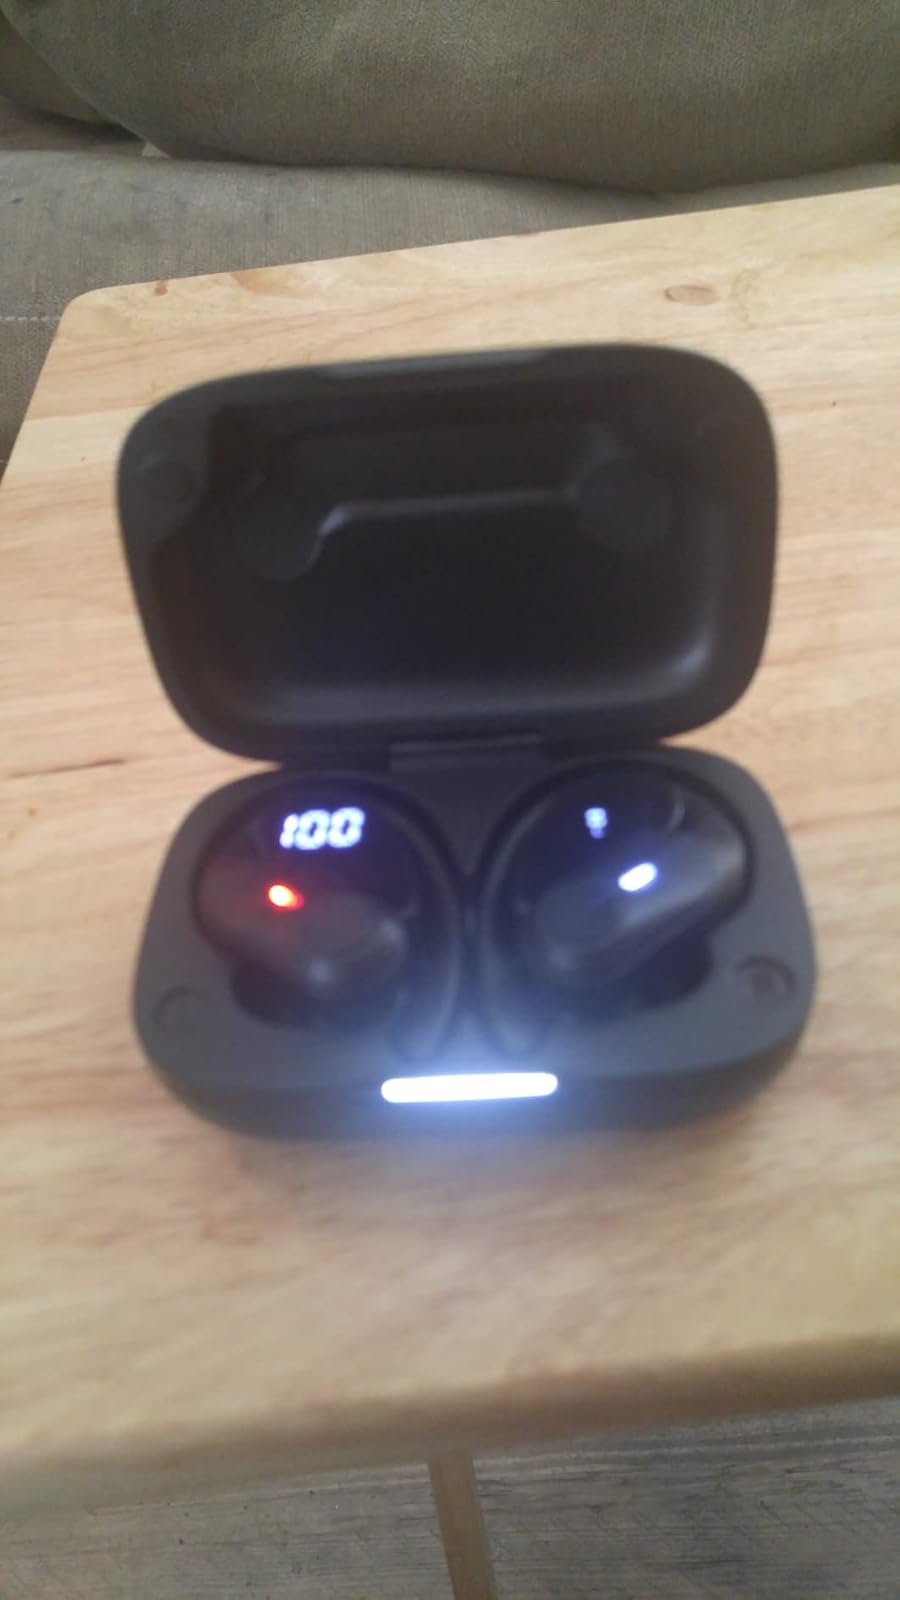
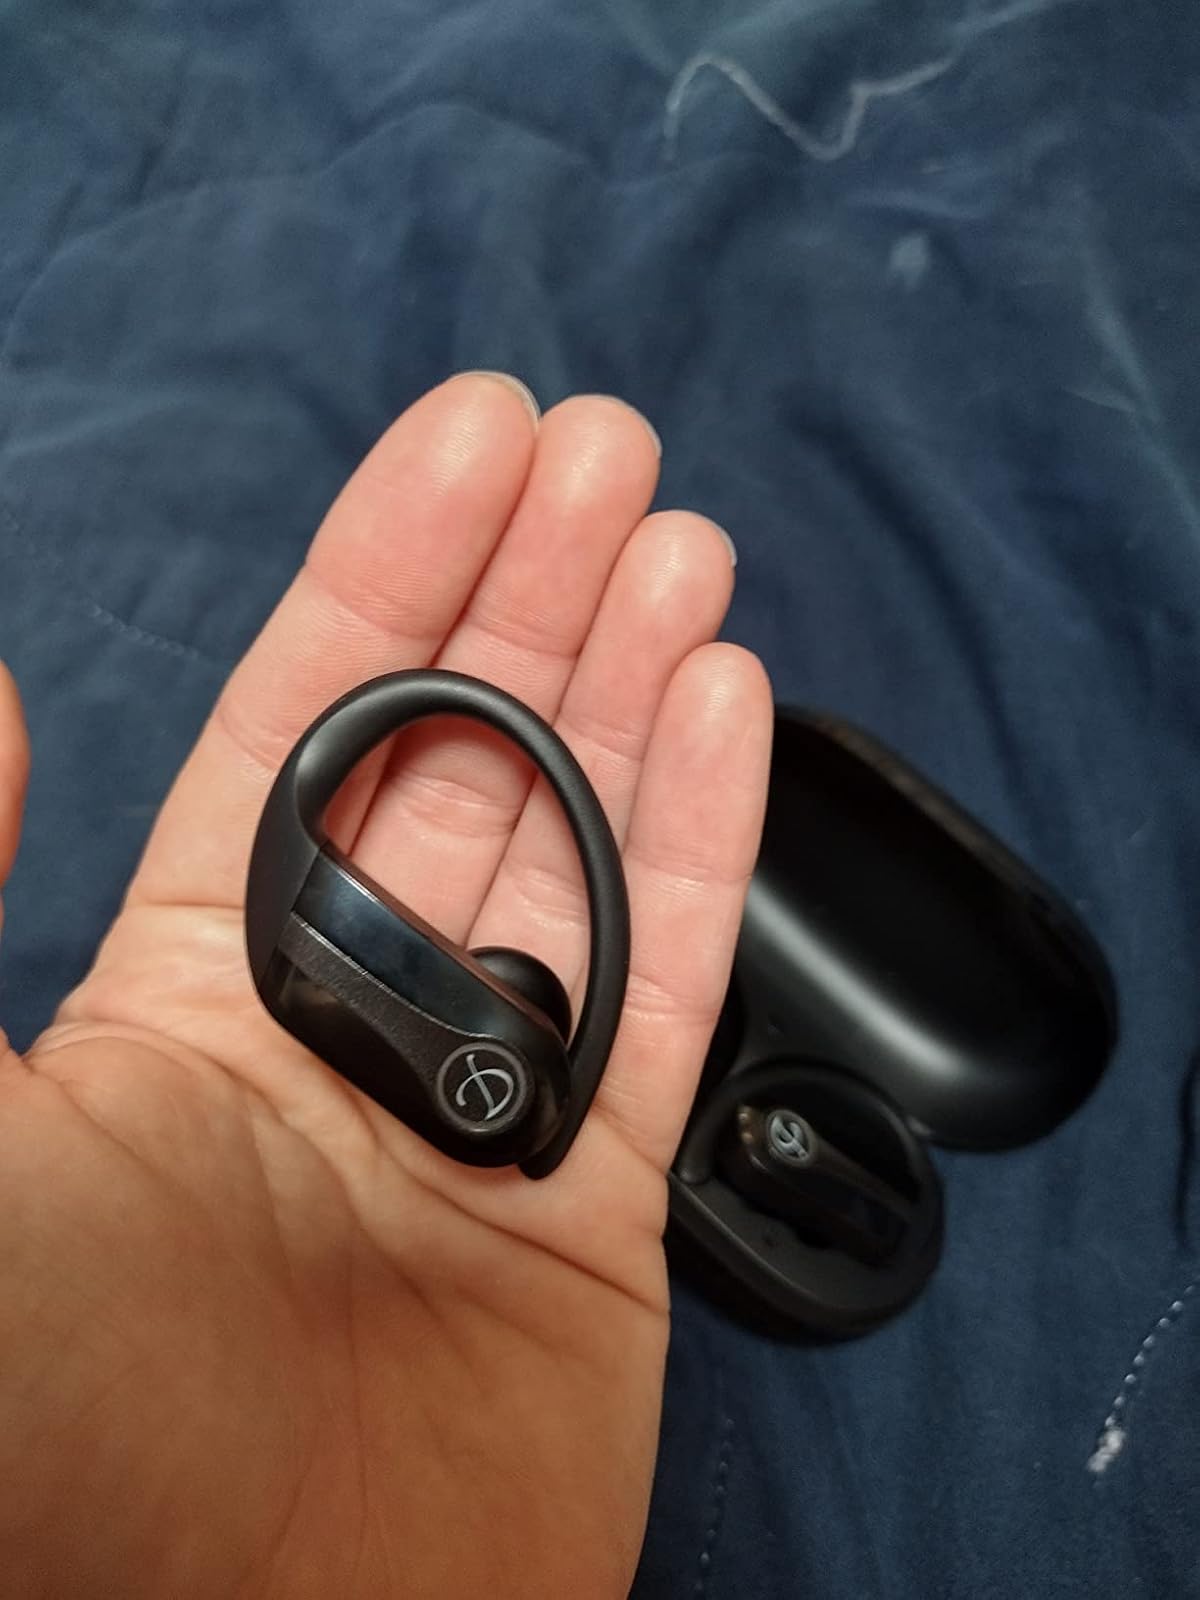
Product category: earbuds
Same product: no